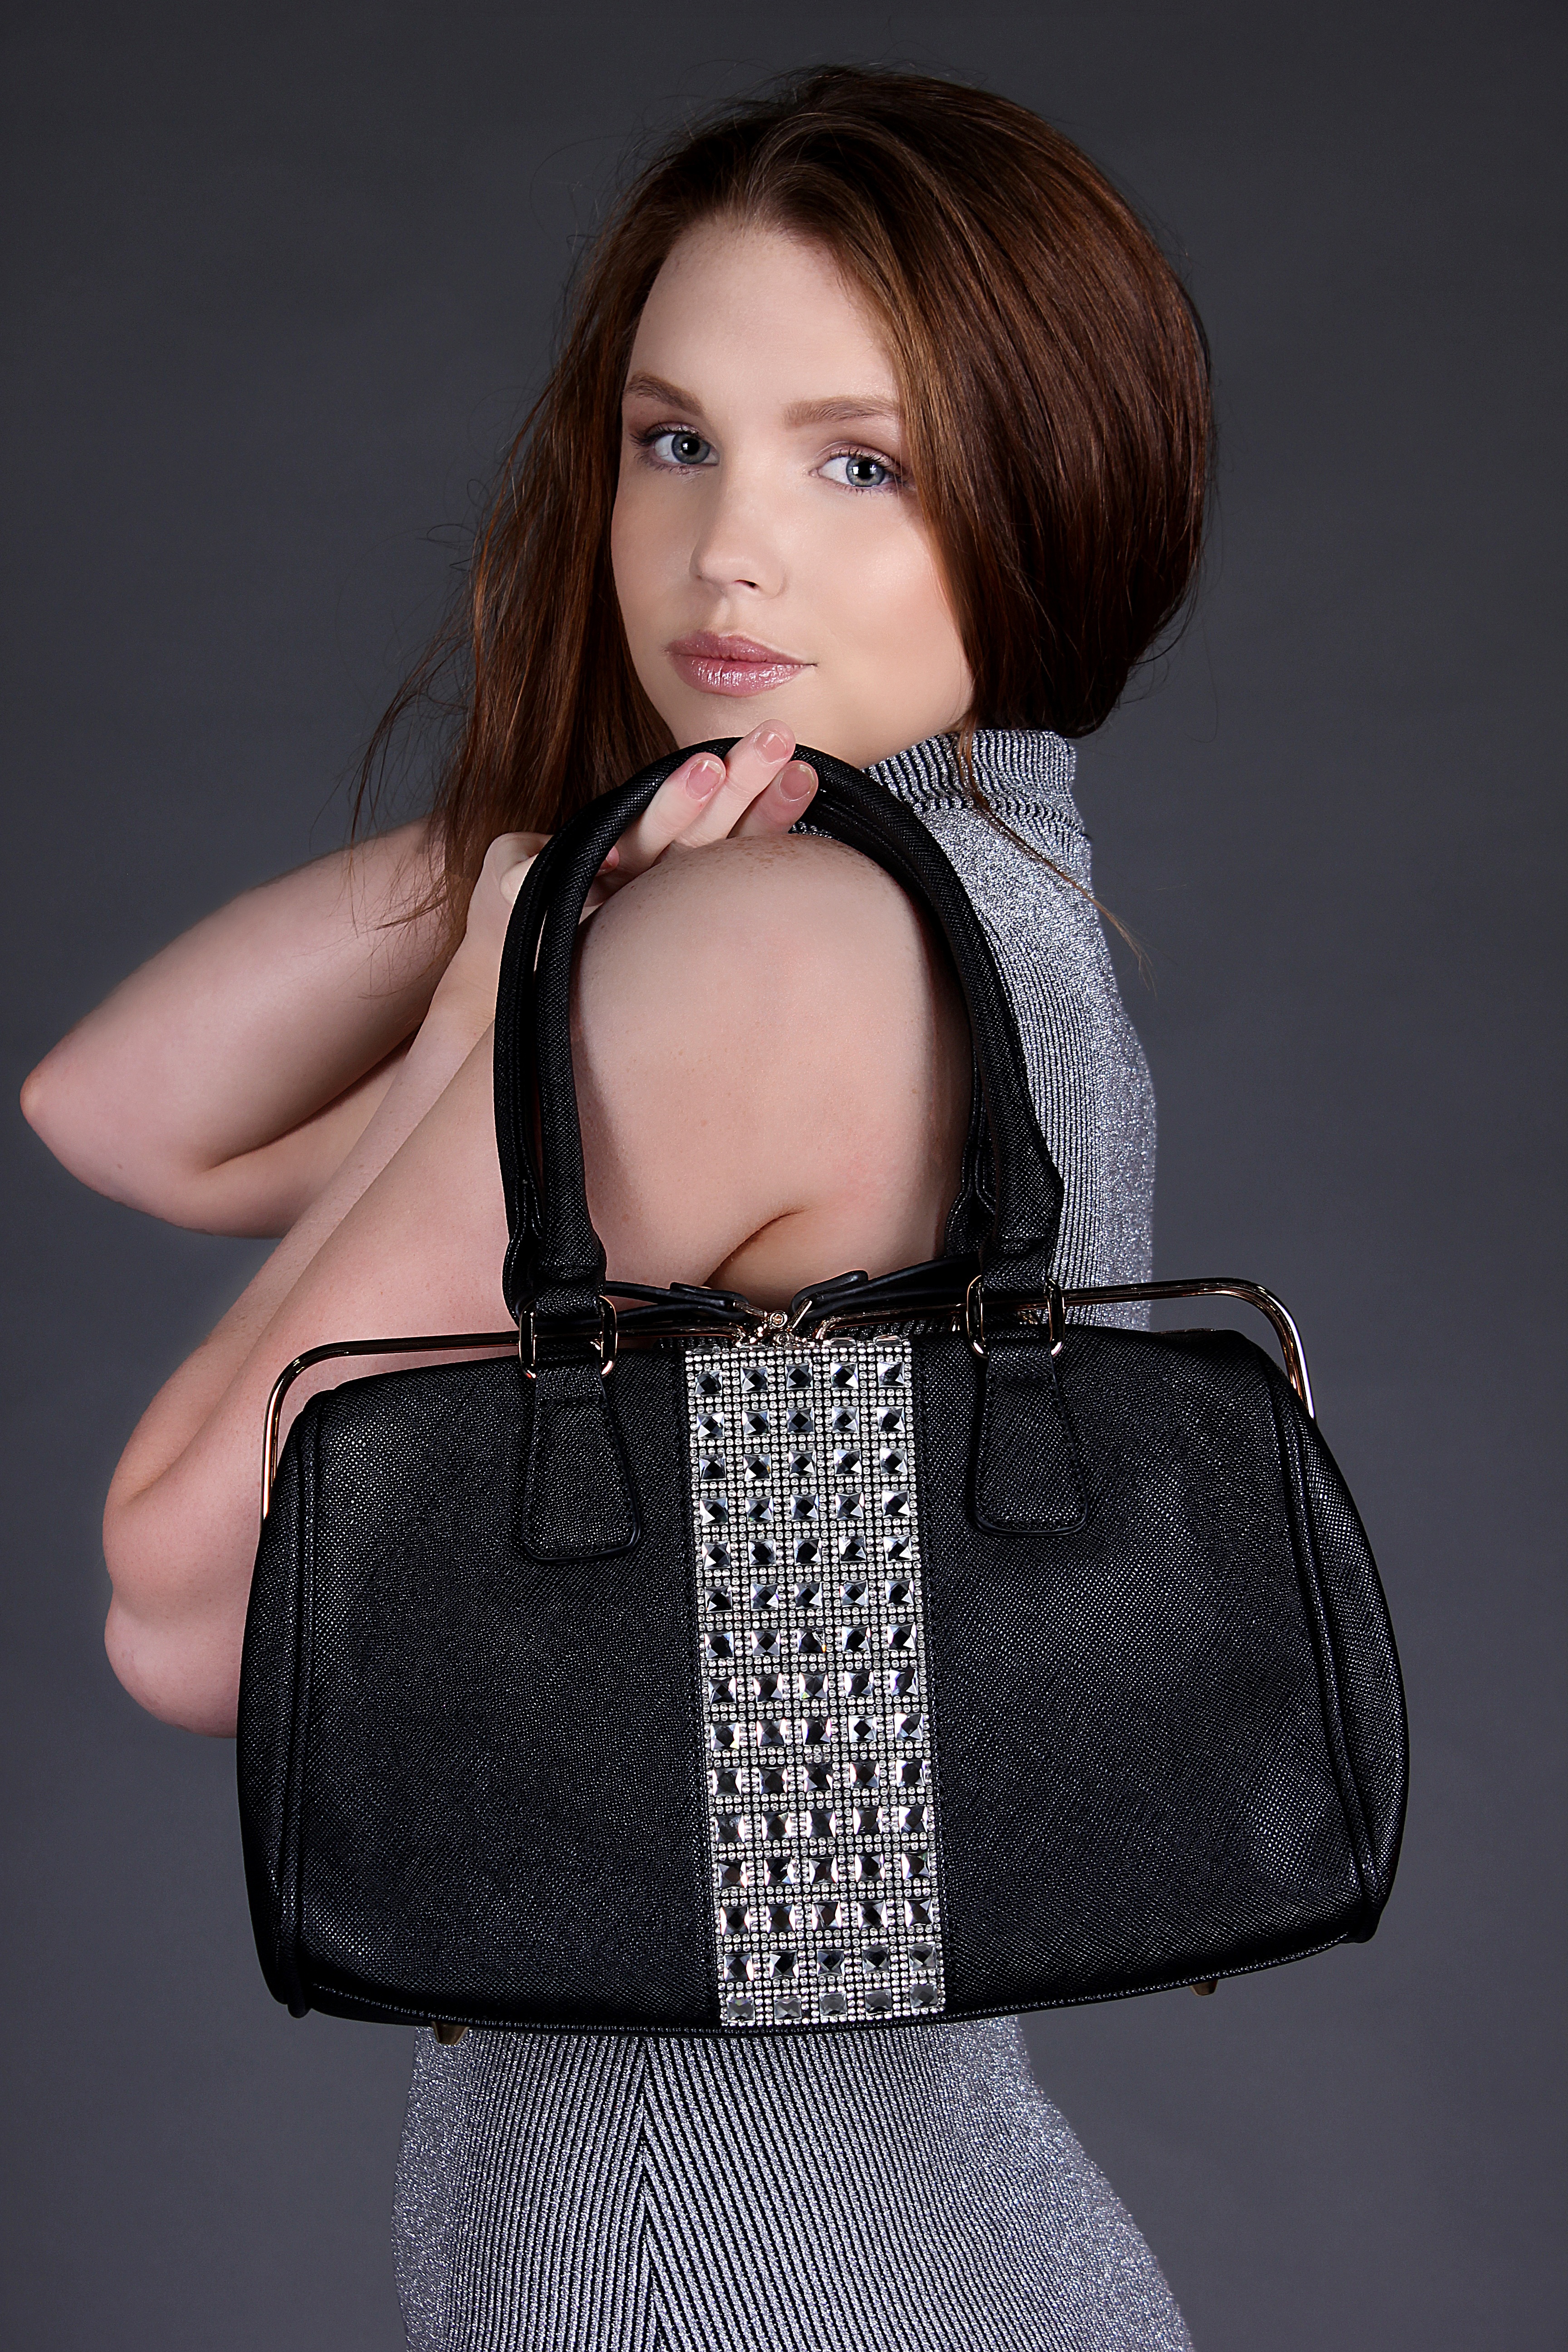
leather, leg, model, fashion, clothing, black, lady, handbag, human body, colour, beauty, trade, inverness, abdomen, photo shoot, editorial, gas model management, katy, handbags